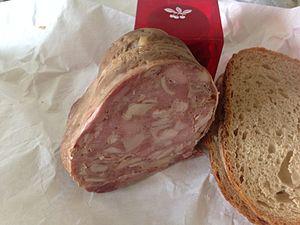
Morceau de gandeuillot à côté d'une tranche de pain et d'une boite de Griottines de Fougerolles.
Le tourisme dans la Haute-Saône est principalement axé sur une activité verte et nature en campagne. La Haute-Saône est un des derniers départements quant à la fréquentation, classée 91ᵉ sur 95. Ce chiffre s'explique par l'absence de tourisme de masse. Le cyclotourisme, la randonnée pédestre et le tourisme fluvial sont les principales activités touristiques. Ces activités d'itinérance permettent de découvrir un paysage rurale parsemé de monument divers : châteaux, édifices religieux, lavoirs, fermes avec charri et chalot ; les croix et calvaires ou encore vestiges du passé minier et industriel du département. Par ailleurs, seize bourgs et villages font partie du réseau des « Cités de Caractère de Bourgogne-Franche-Comté ».
Le gandeuillot ou gandoyau est une spécialité de charcuterie de la région de Fougerolles et Le Val-d'Ajol. C'est une grosse saucisse en forme de jésus qui présente l'originalité de mélanger chair de porc et tripes. L'ensemble est poussé dans une panse de porc, cuit et fumé au feu de bois.